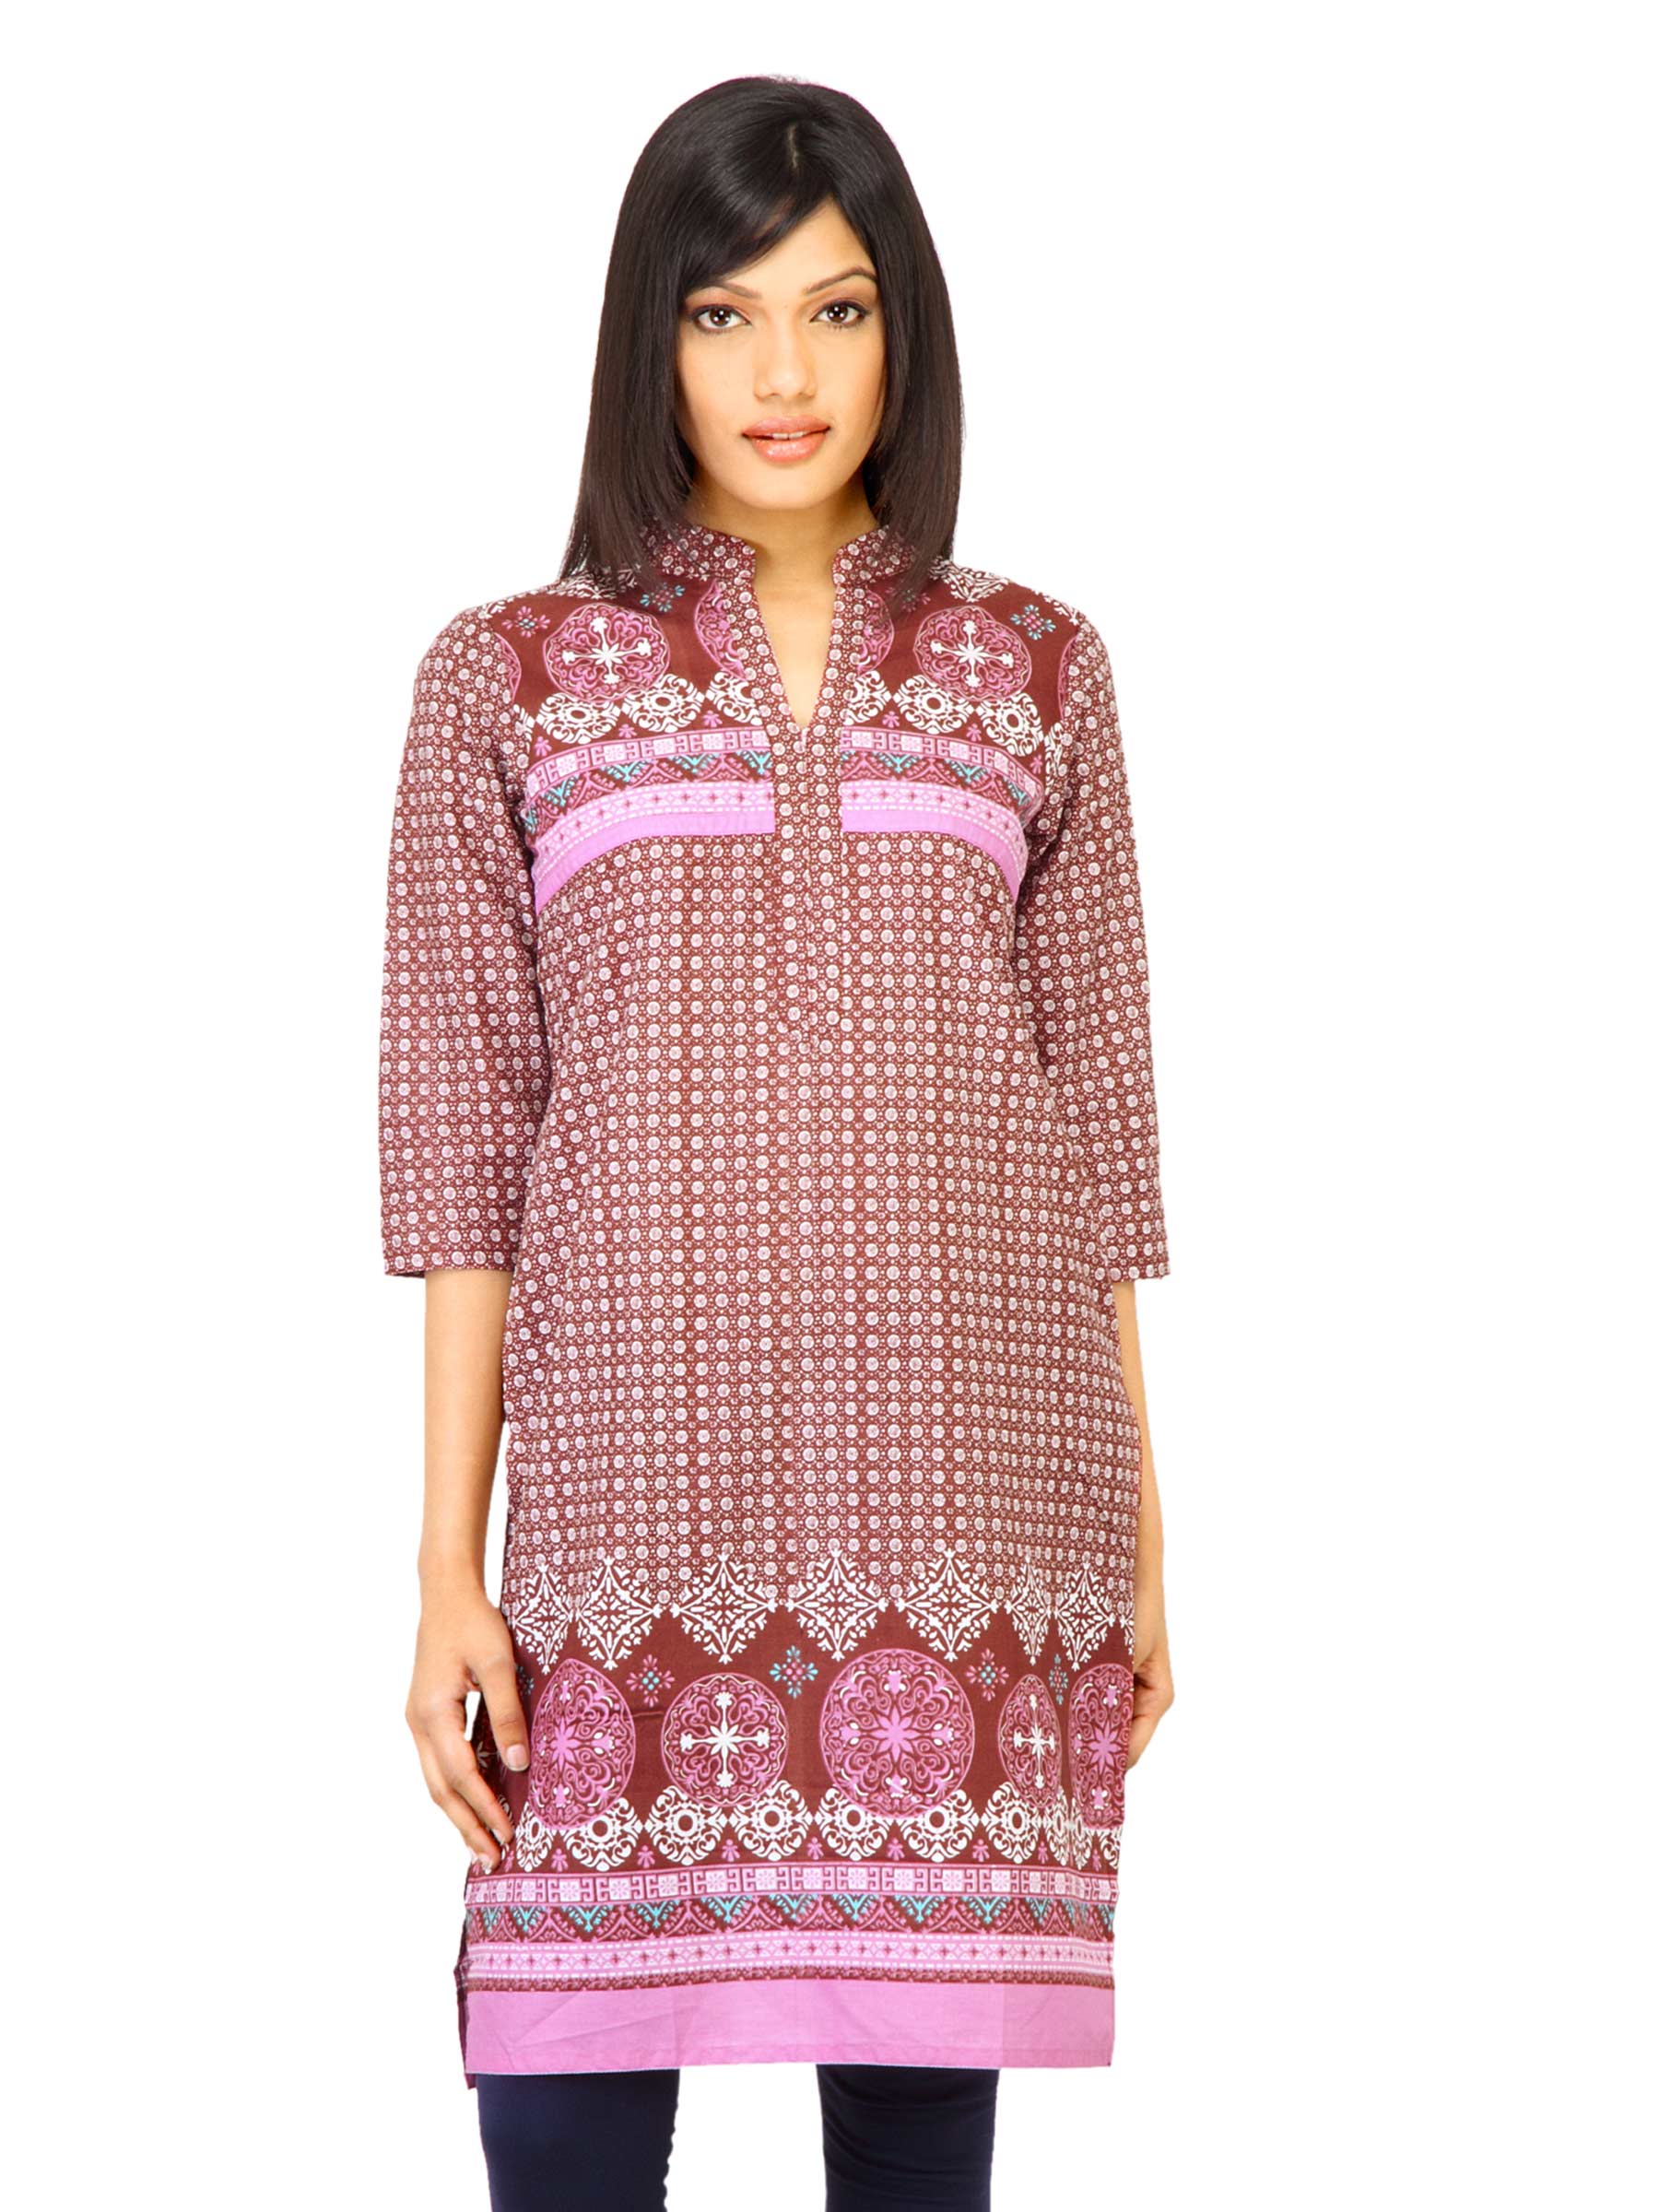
Vishudh Women Printed Brown Kurta
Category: Apparel / Topwear / Kurtas
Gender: Women
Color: Brown
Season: Fall 2011
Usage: Ethnic